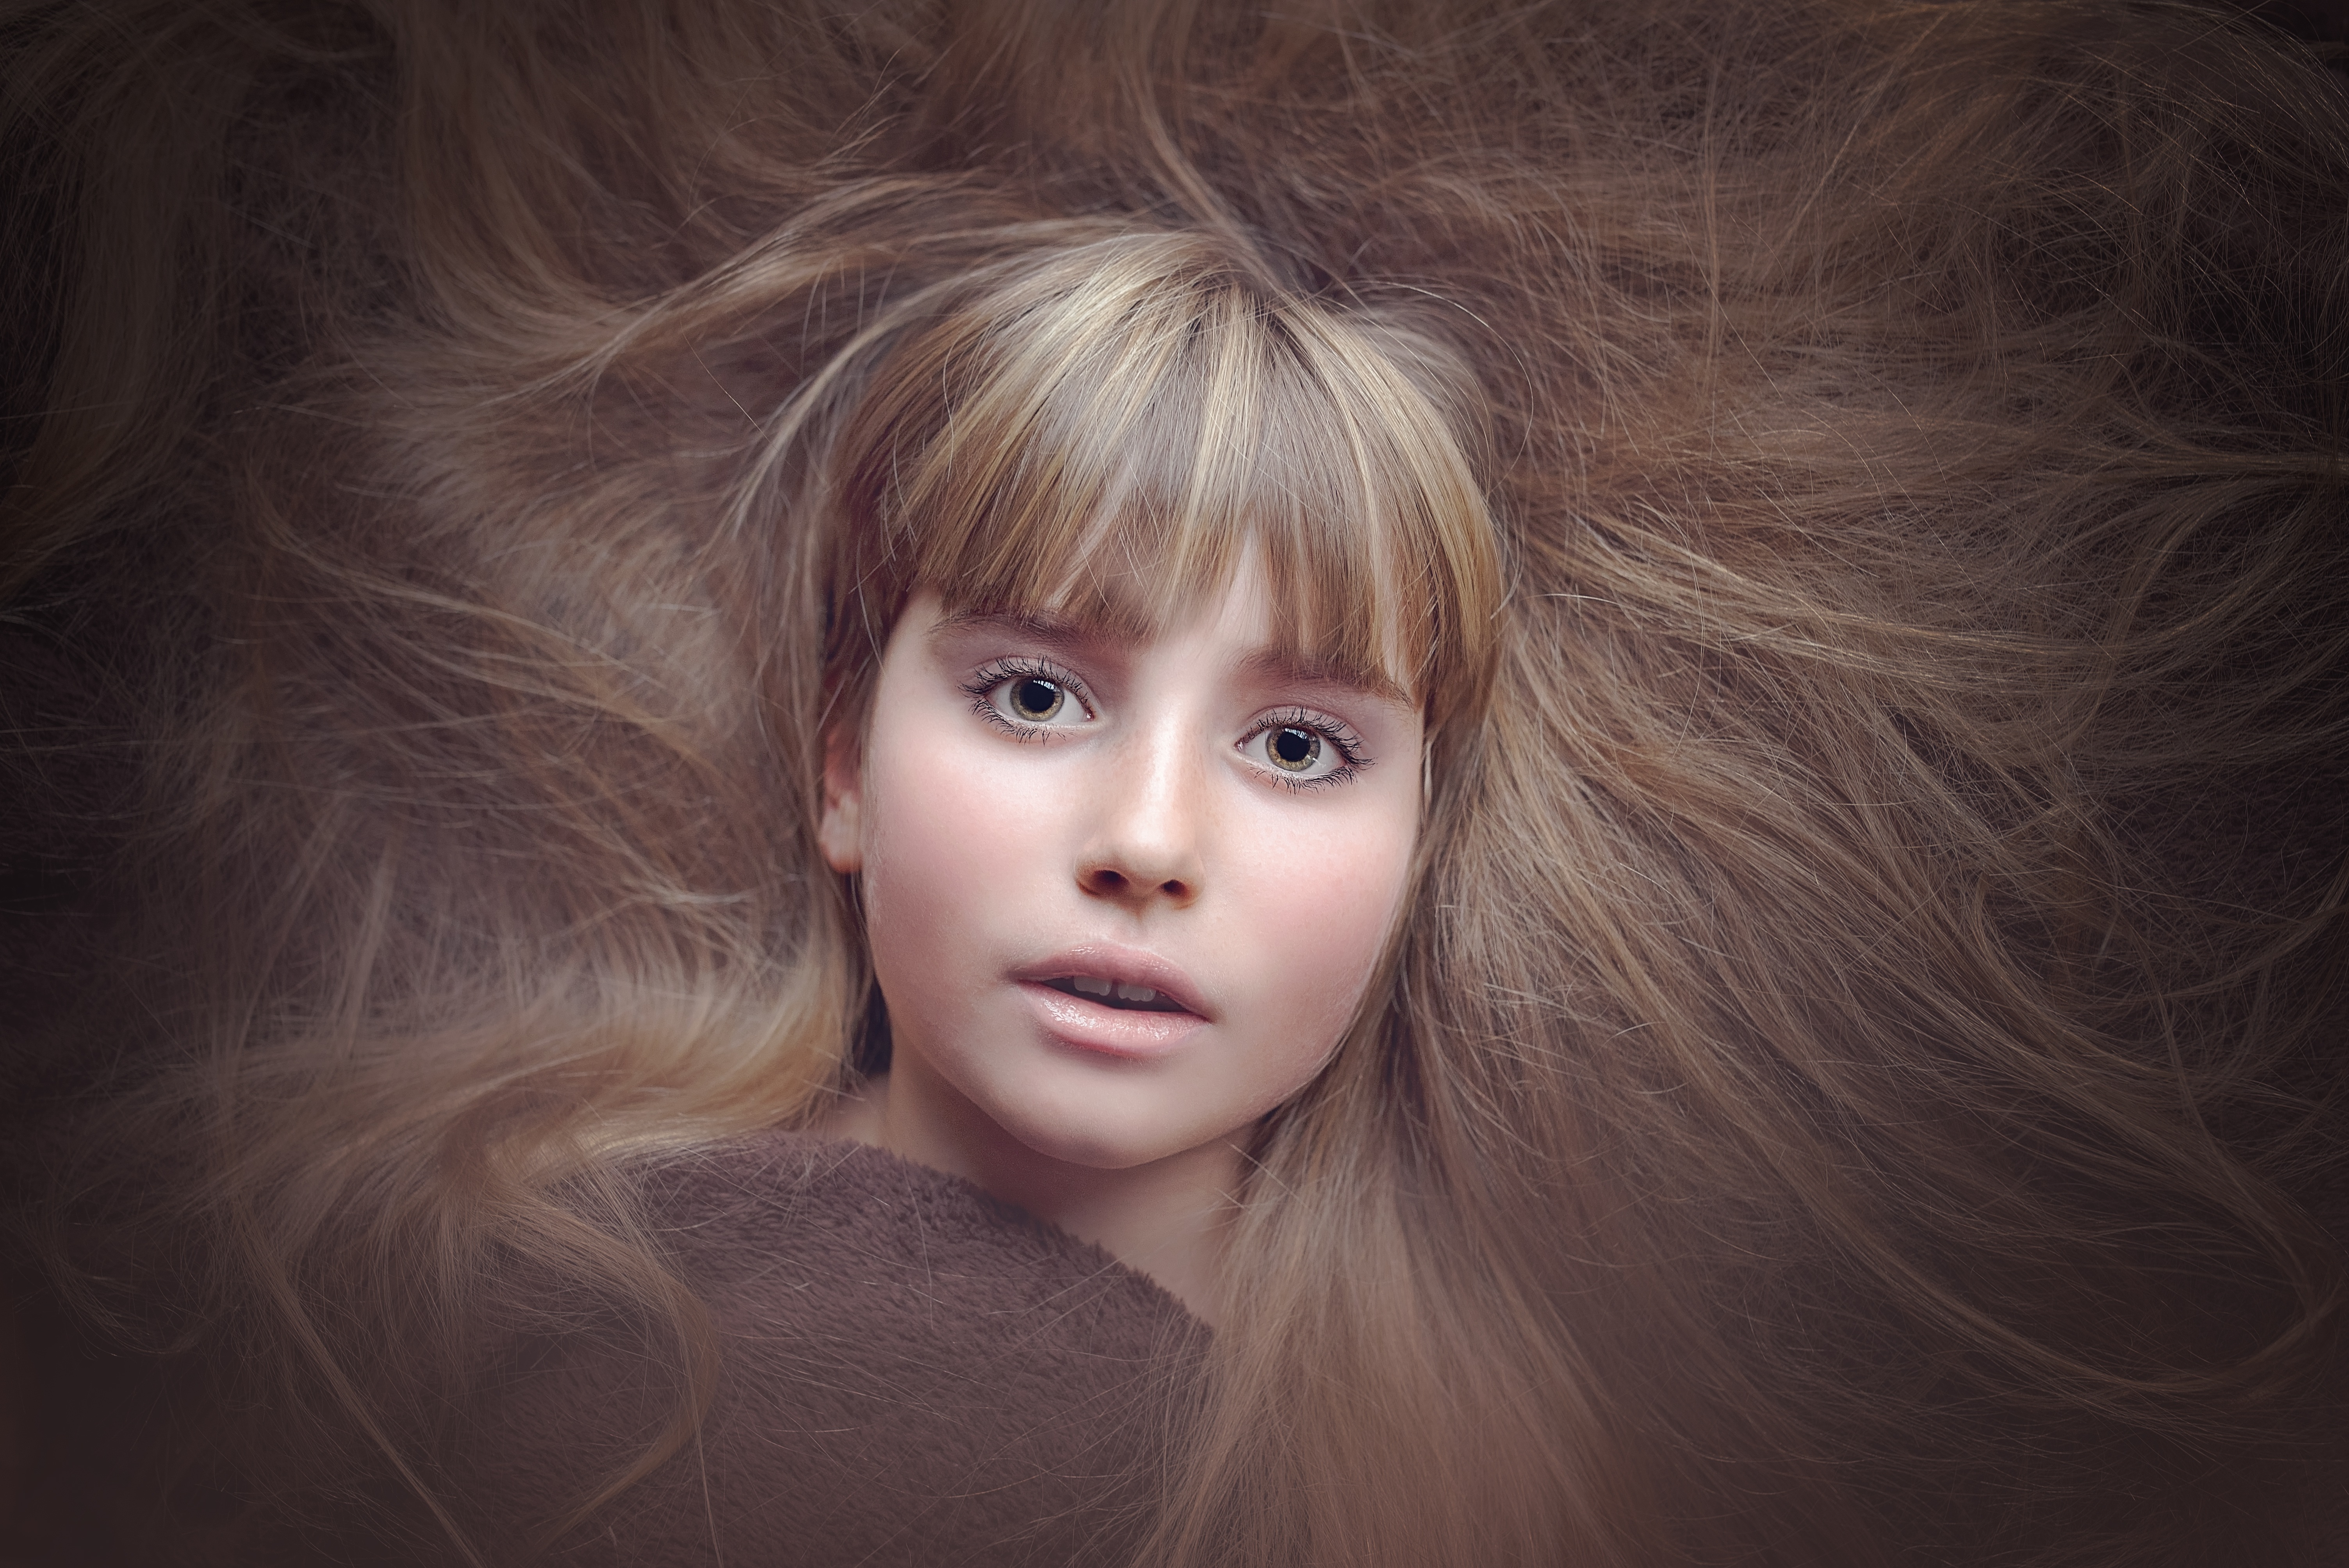
person, girl, hair, photography, female, portrait, model, human, close, hairstyle, long hair, face, nose, eyes, eye, head, skin, beauty, blond, organ, photo shoot, brown hair, portrait photography, hair coloring, human hair color